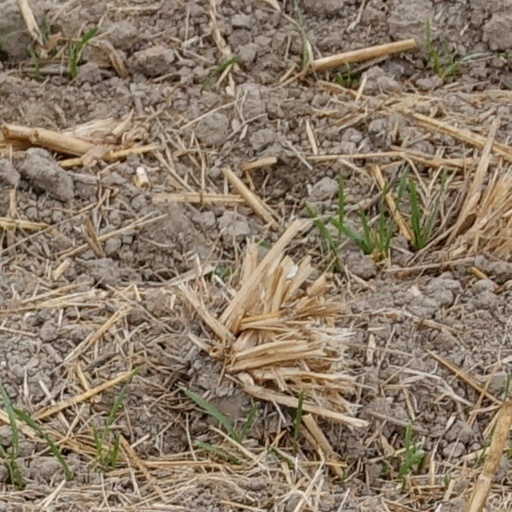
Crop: wheat